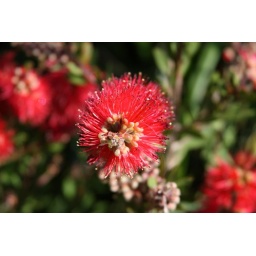
red flower in my garden